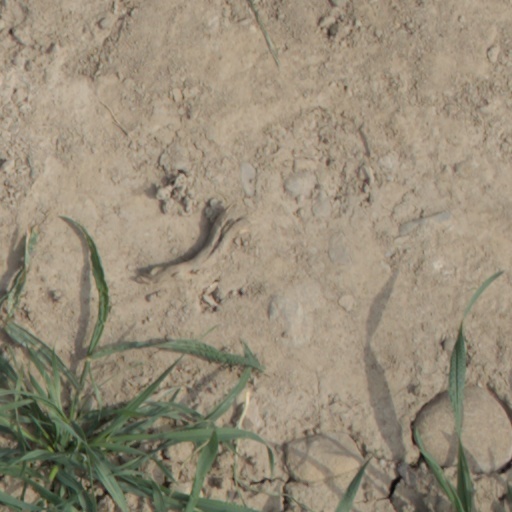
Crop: wheat